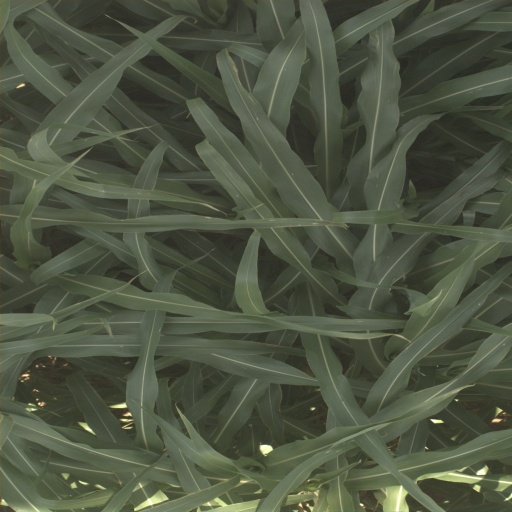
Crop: sorghum